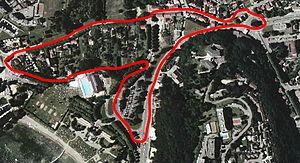
Le circuit du lac d'Aix les Bains était tracé au bord du lac d’Aix-les-Bains. Long de 2 400 mètres, il se situait autour de l’endroit où se trouve actuellement le carrefour du Lac.